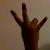
The image shows a hand gesture representing the number 7 in Indian Sign Language.